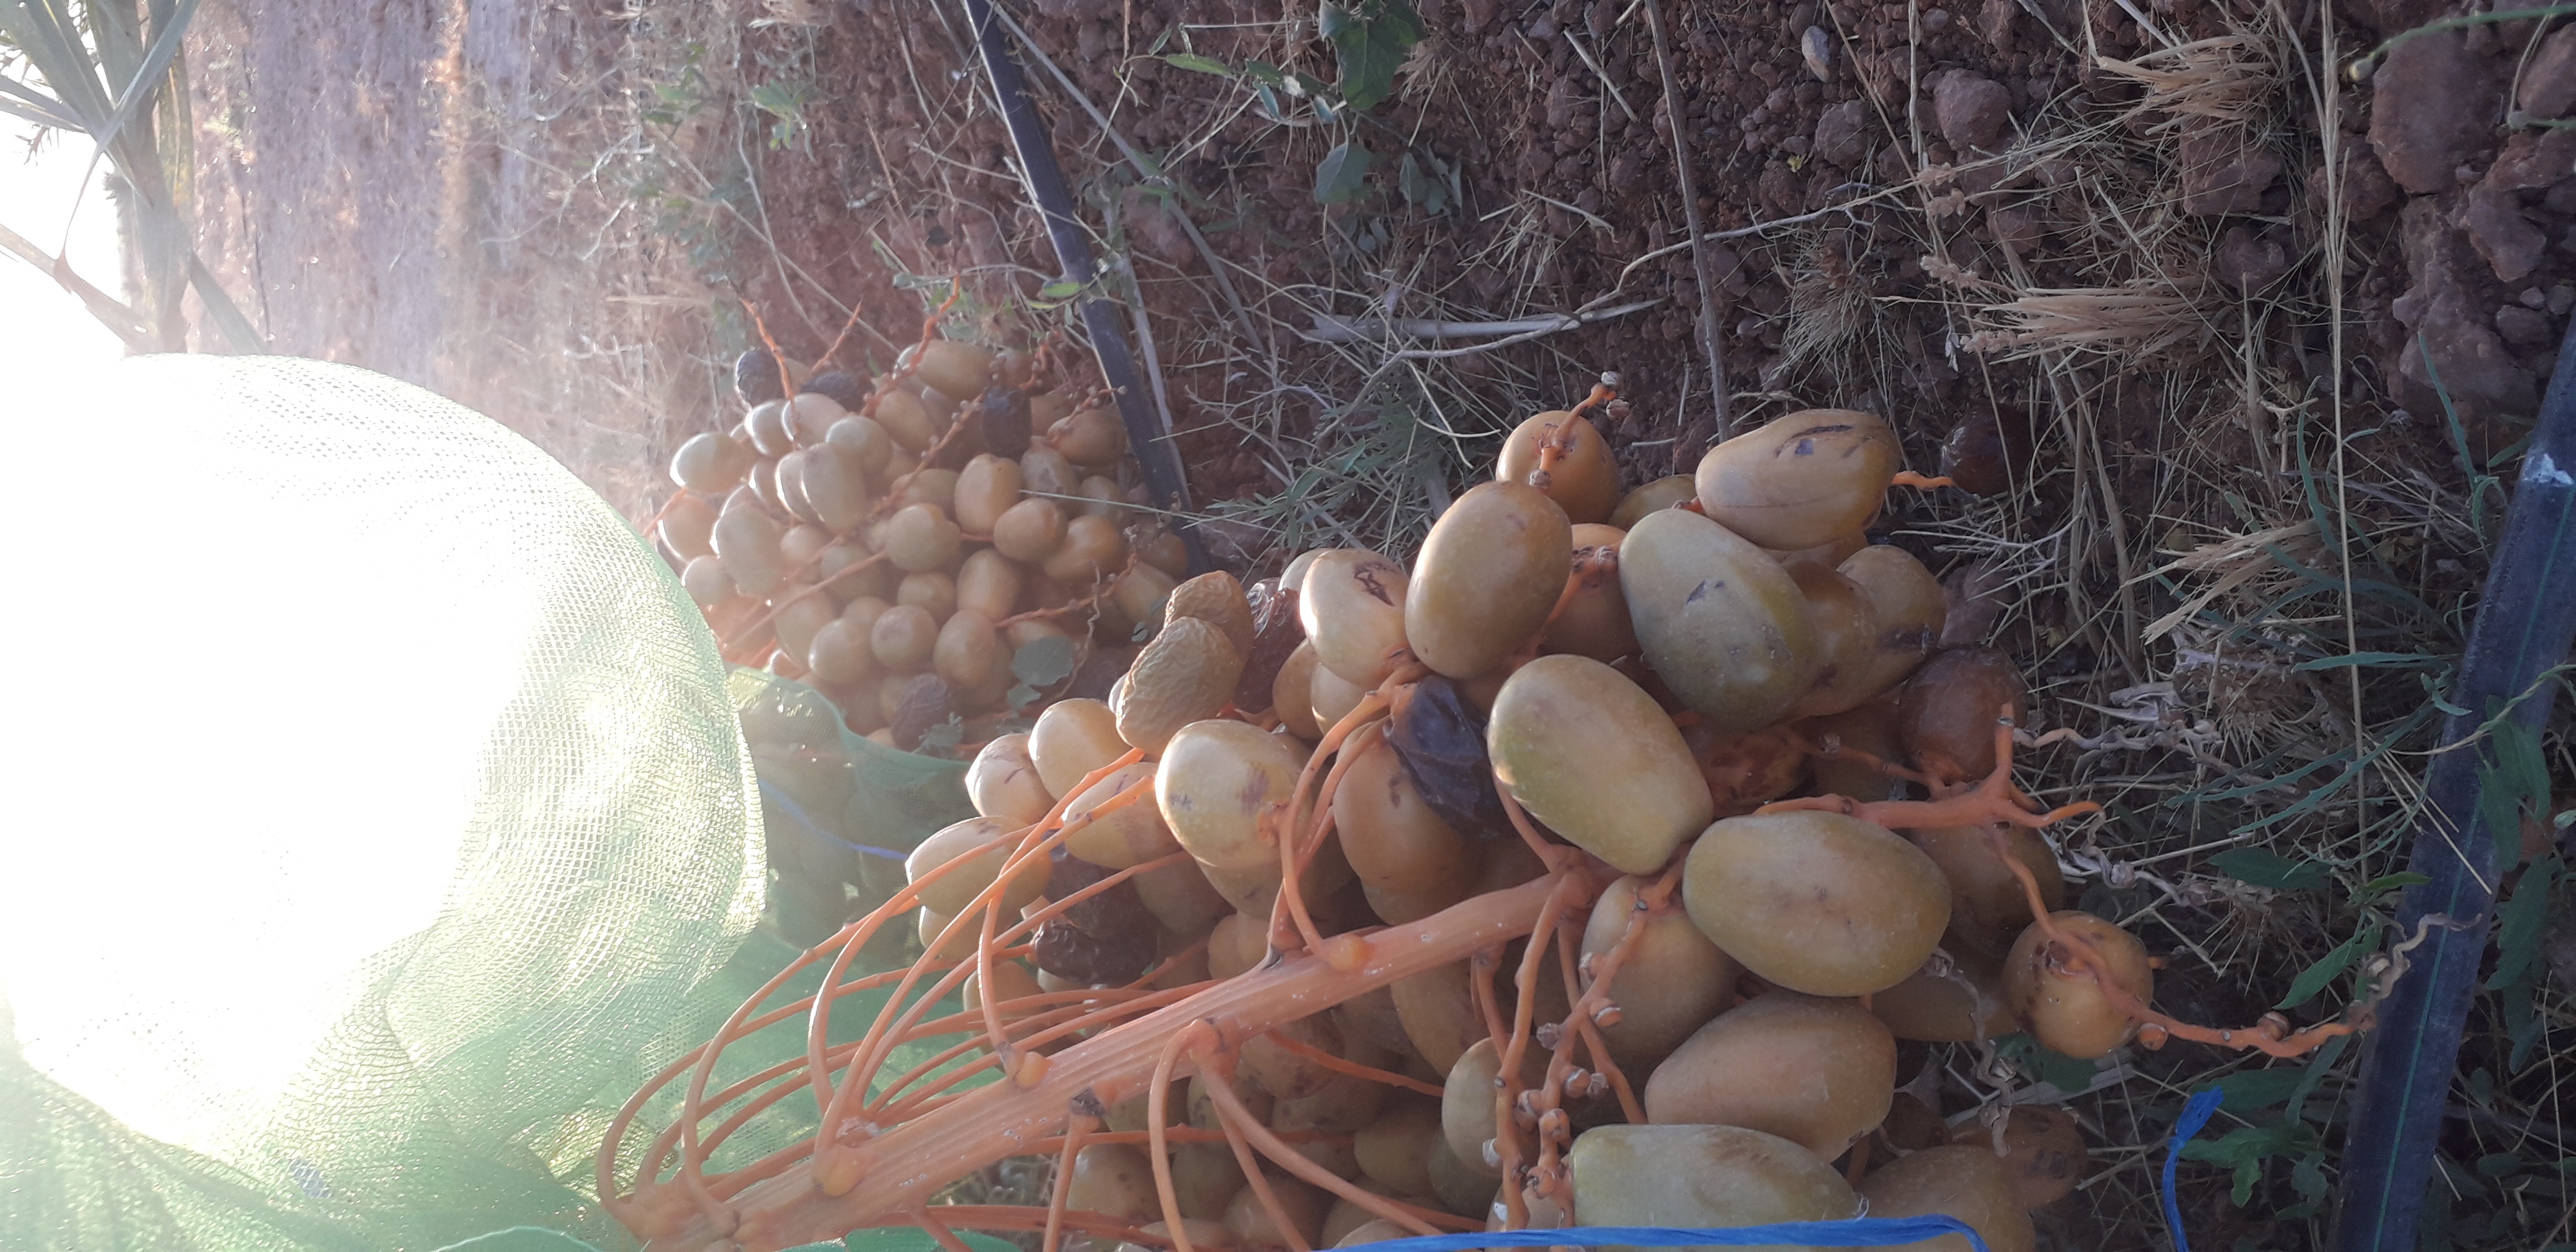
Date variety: Boufagous